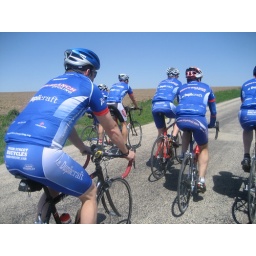
The North Branch blue train in all its glory.